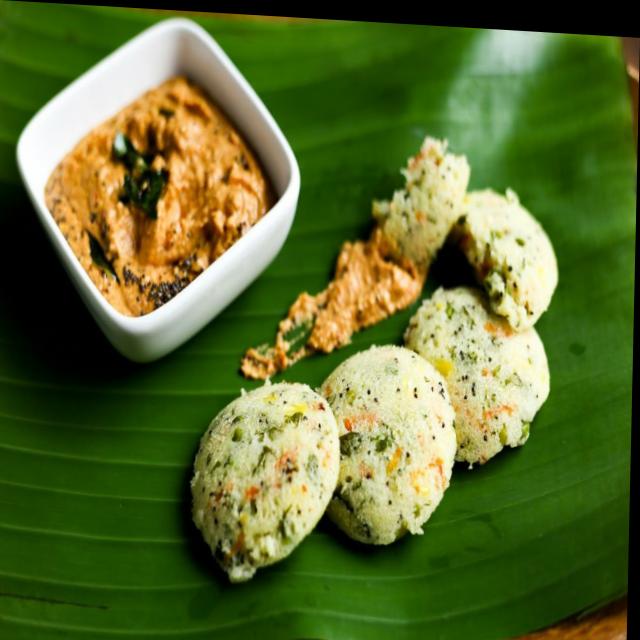
Dish: idli